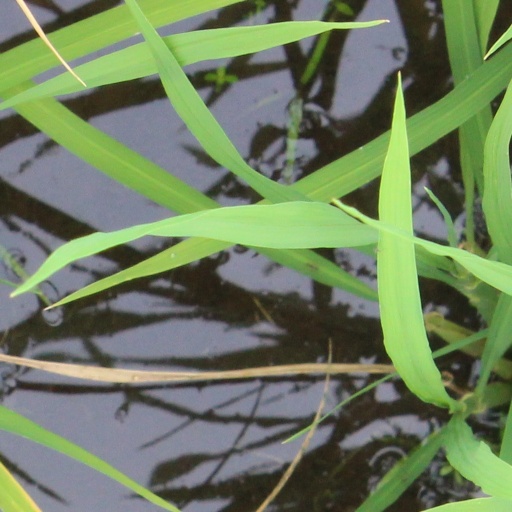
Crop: rice